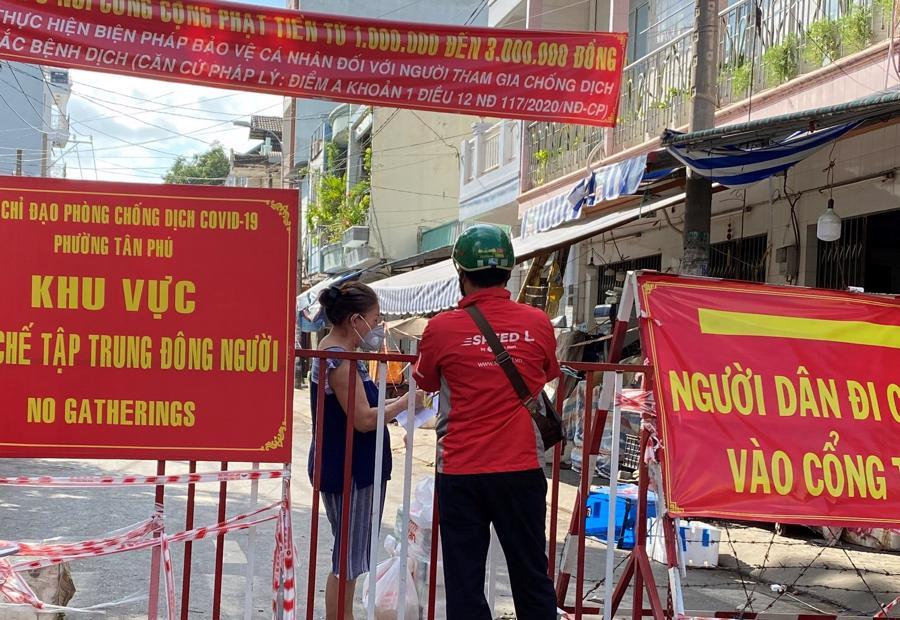
người đàn ông và người phụ nữ đang đứng ở hai phía của một cái rào chắn